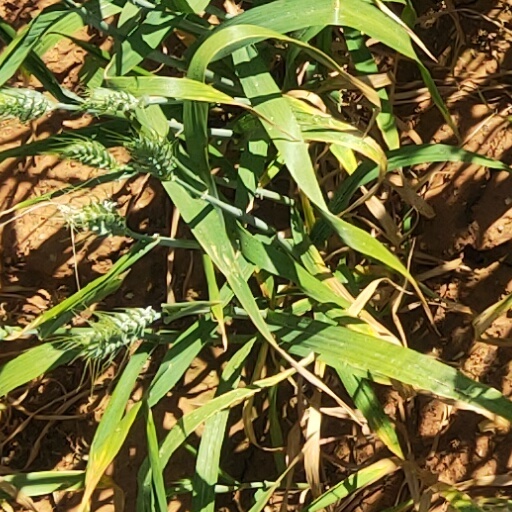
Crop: wheat